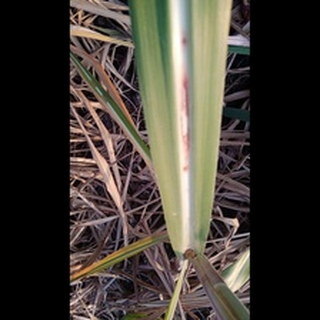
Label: sugarcane_red_rot